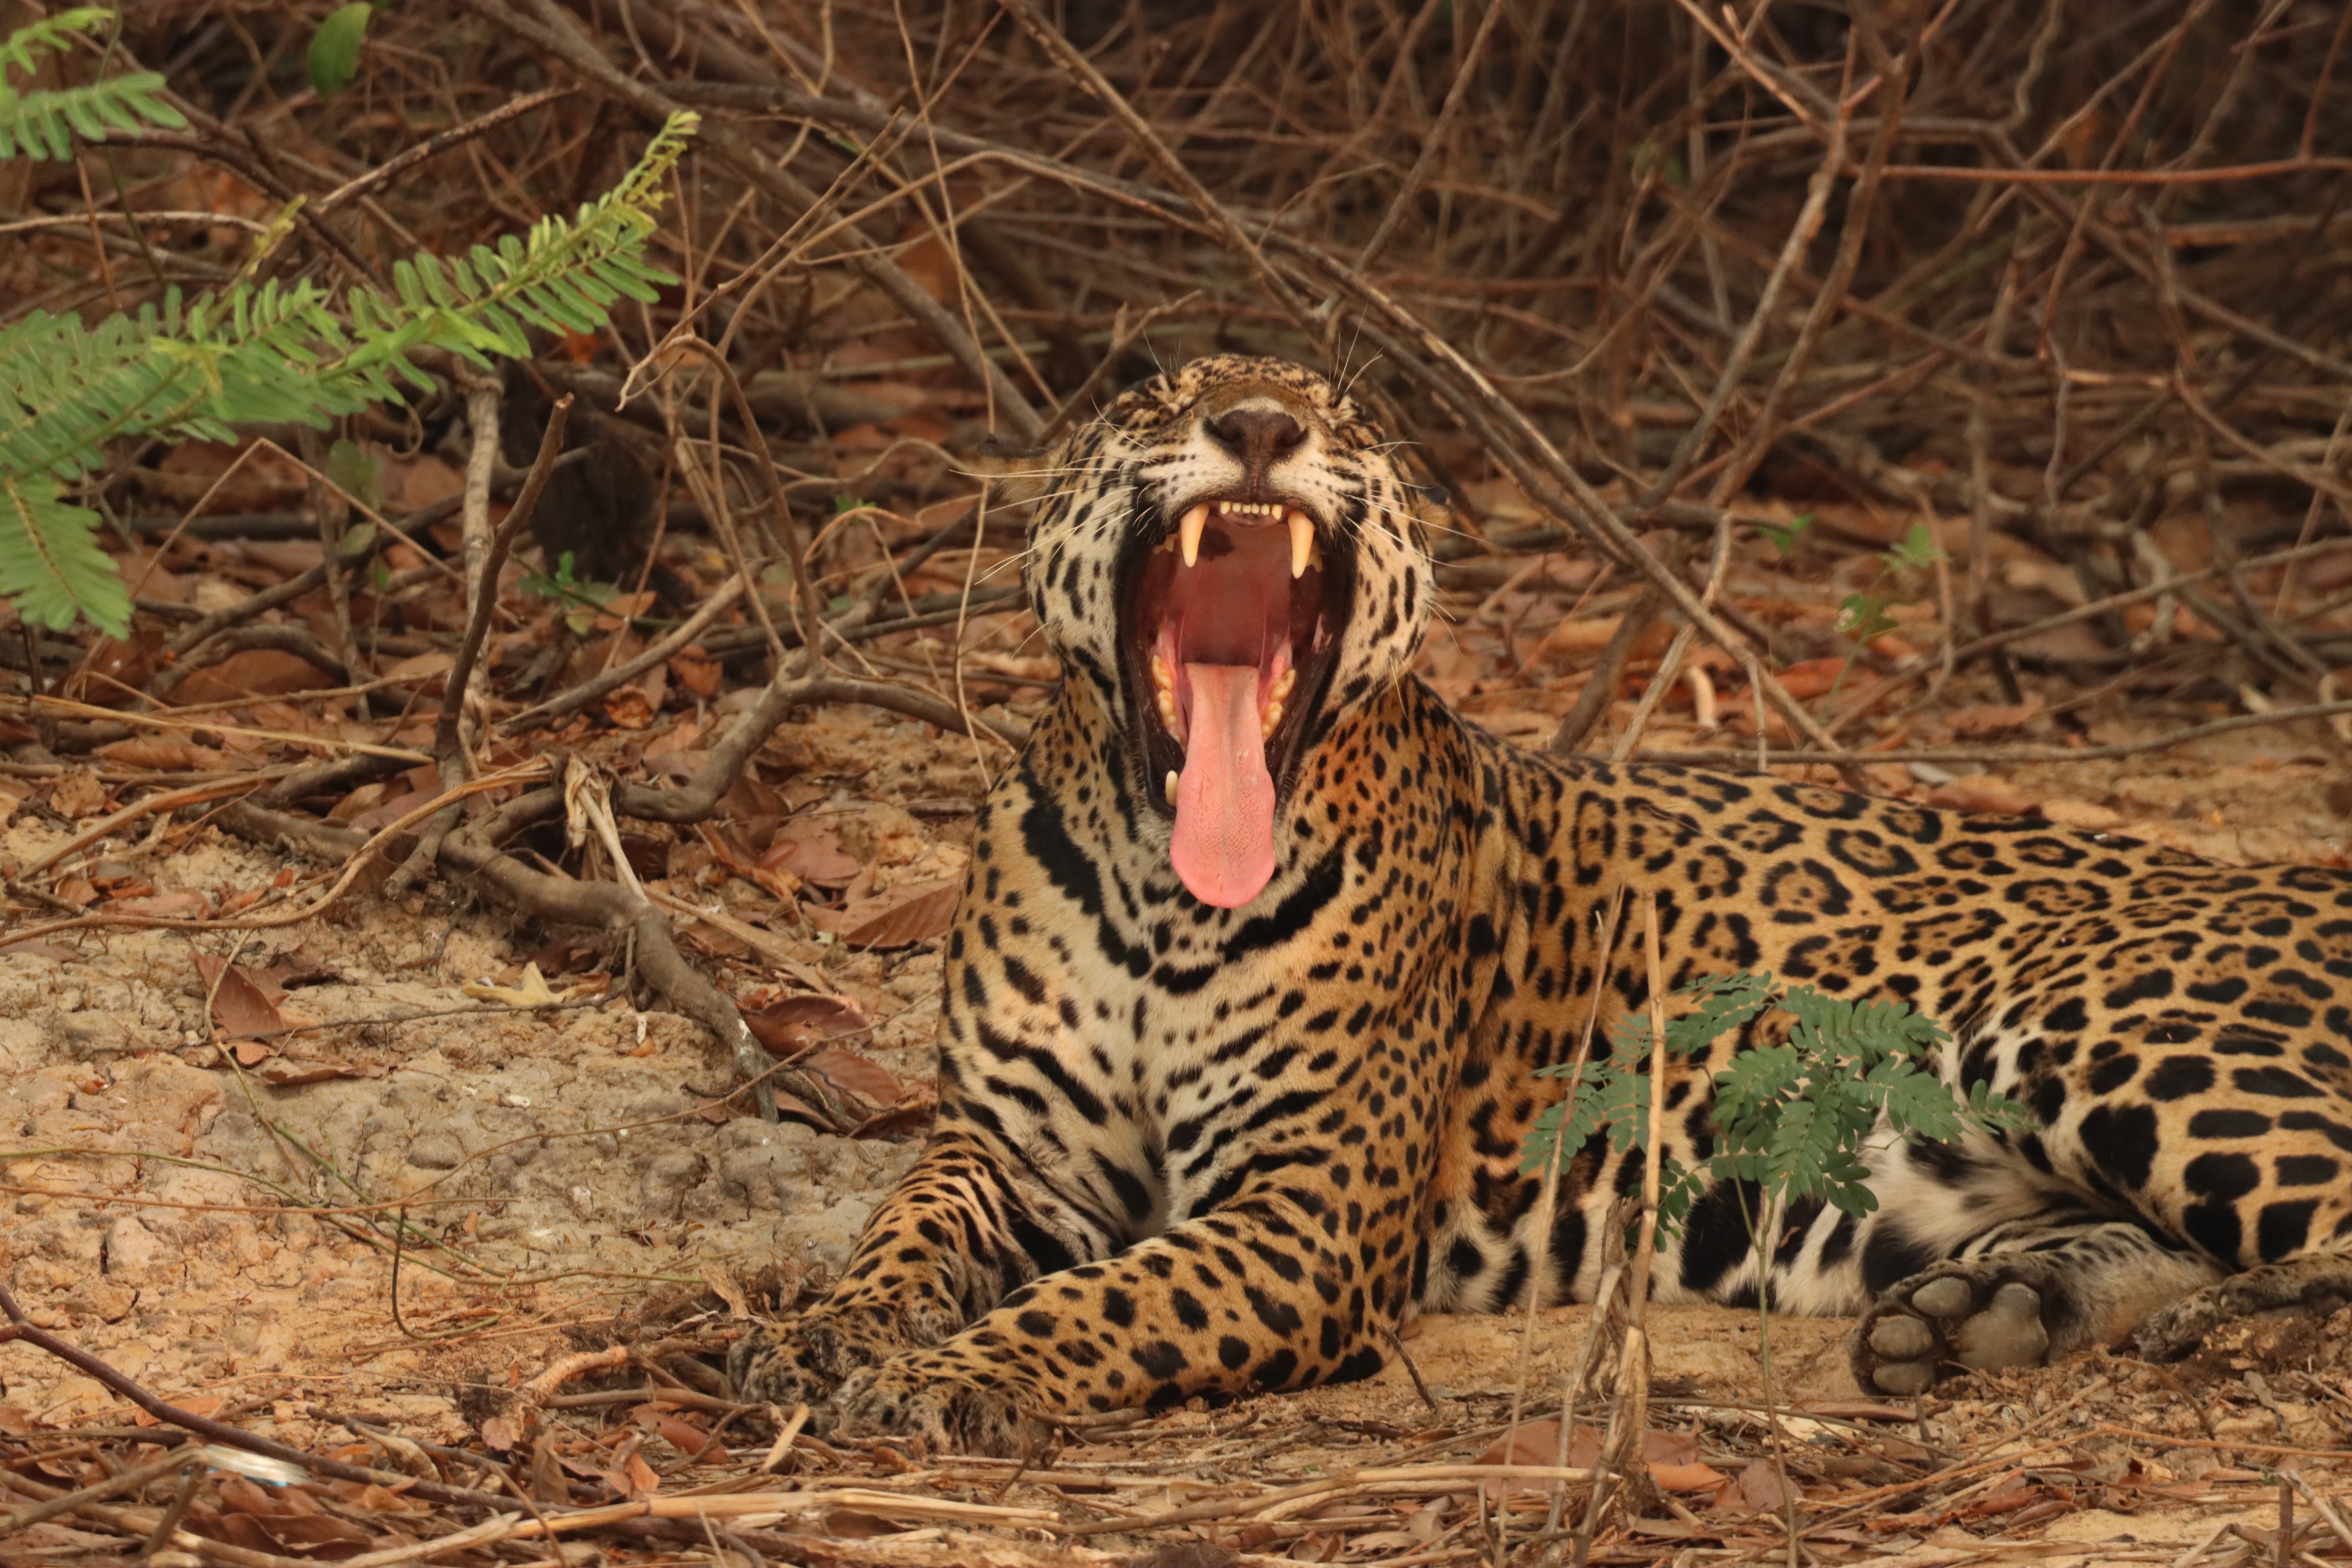
Jaguar: Pyte